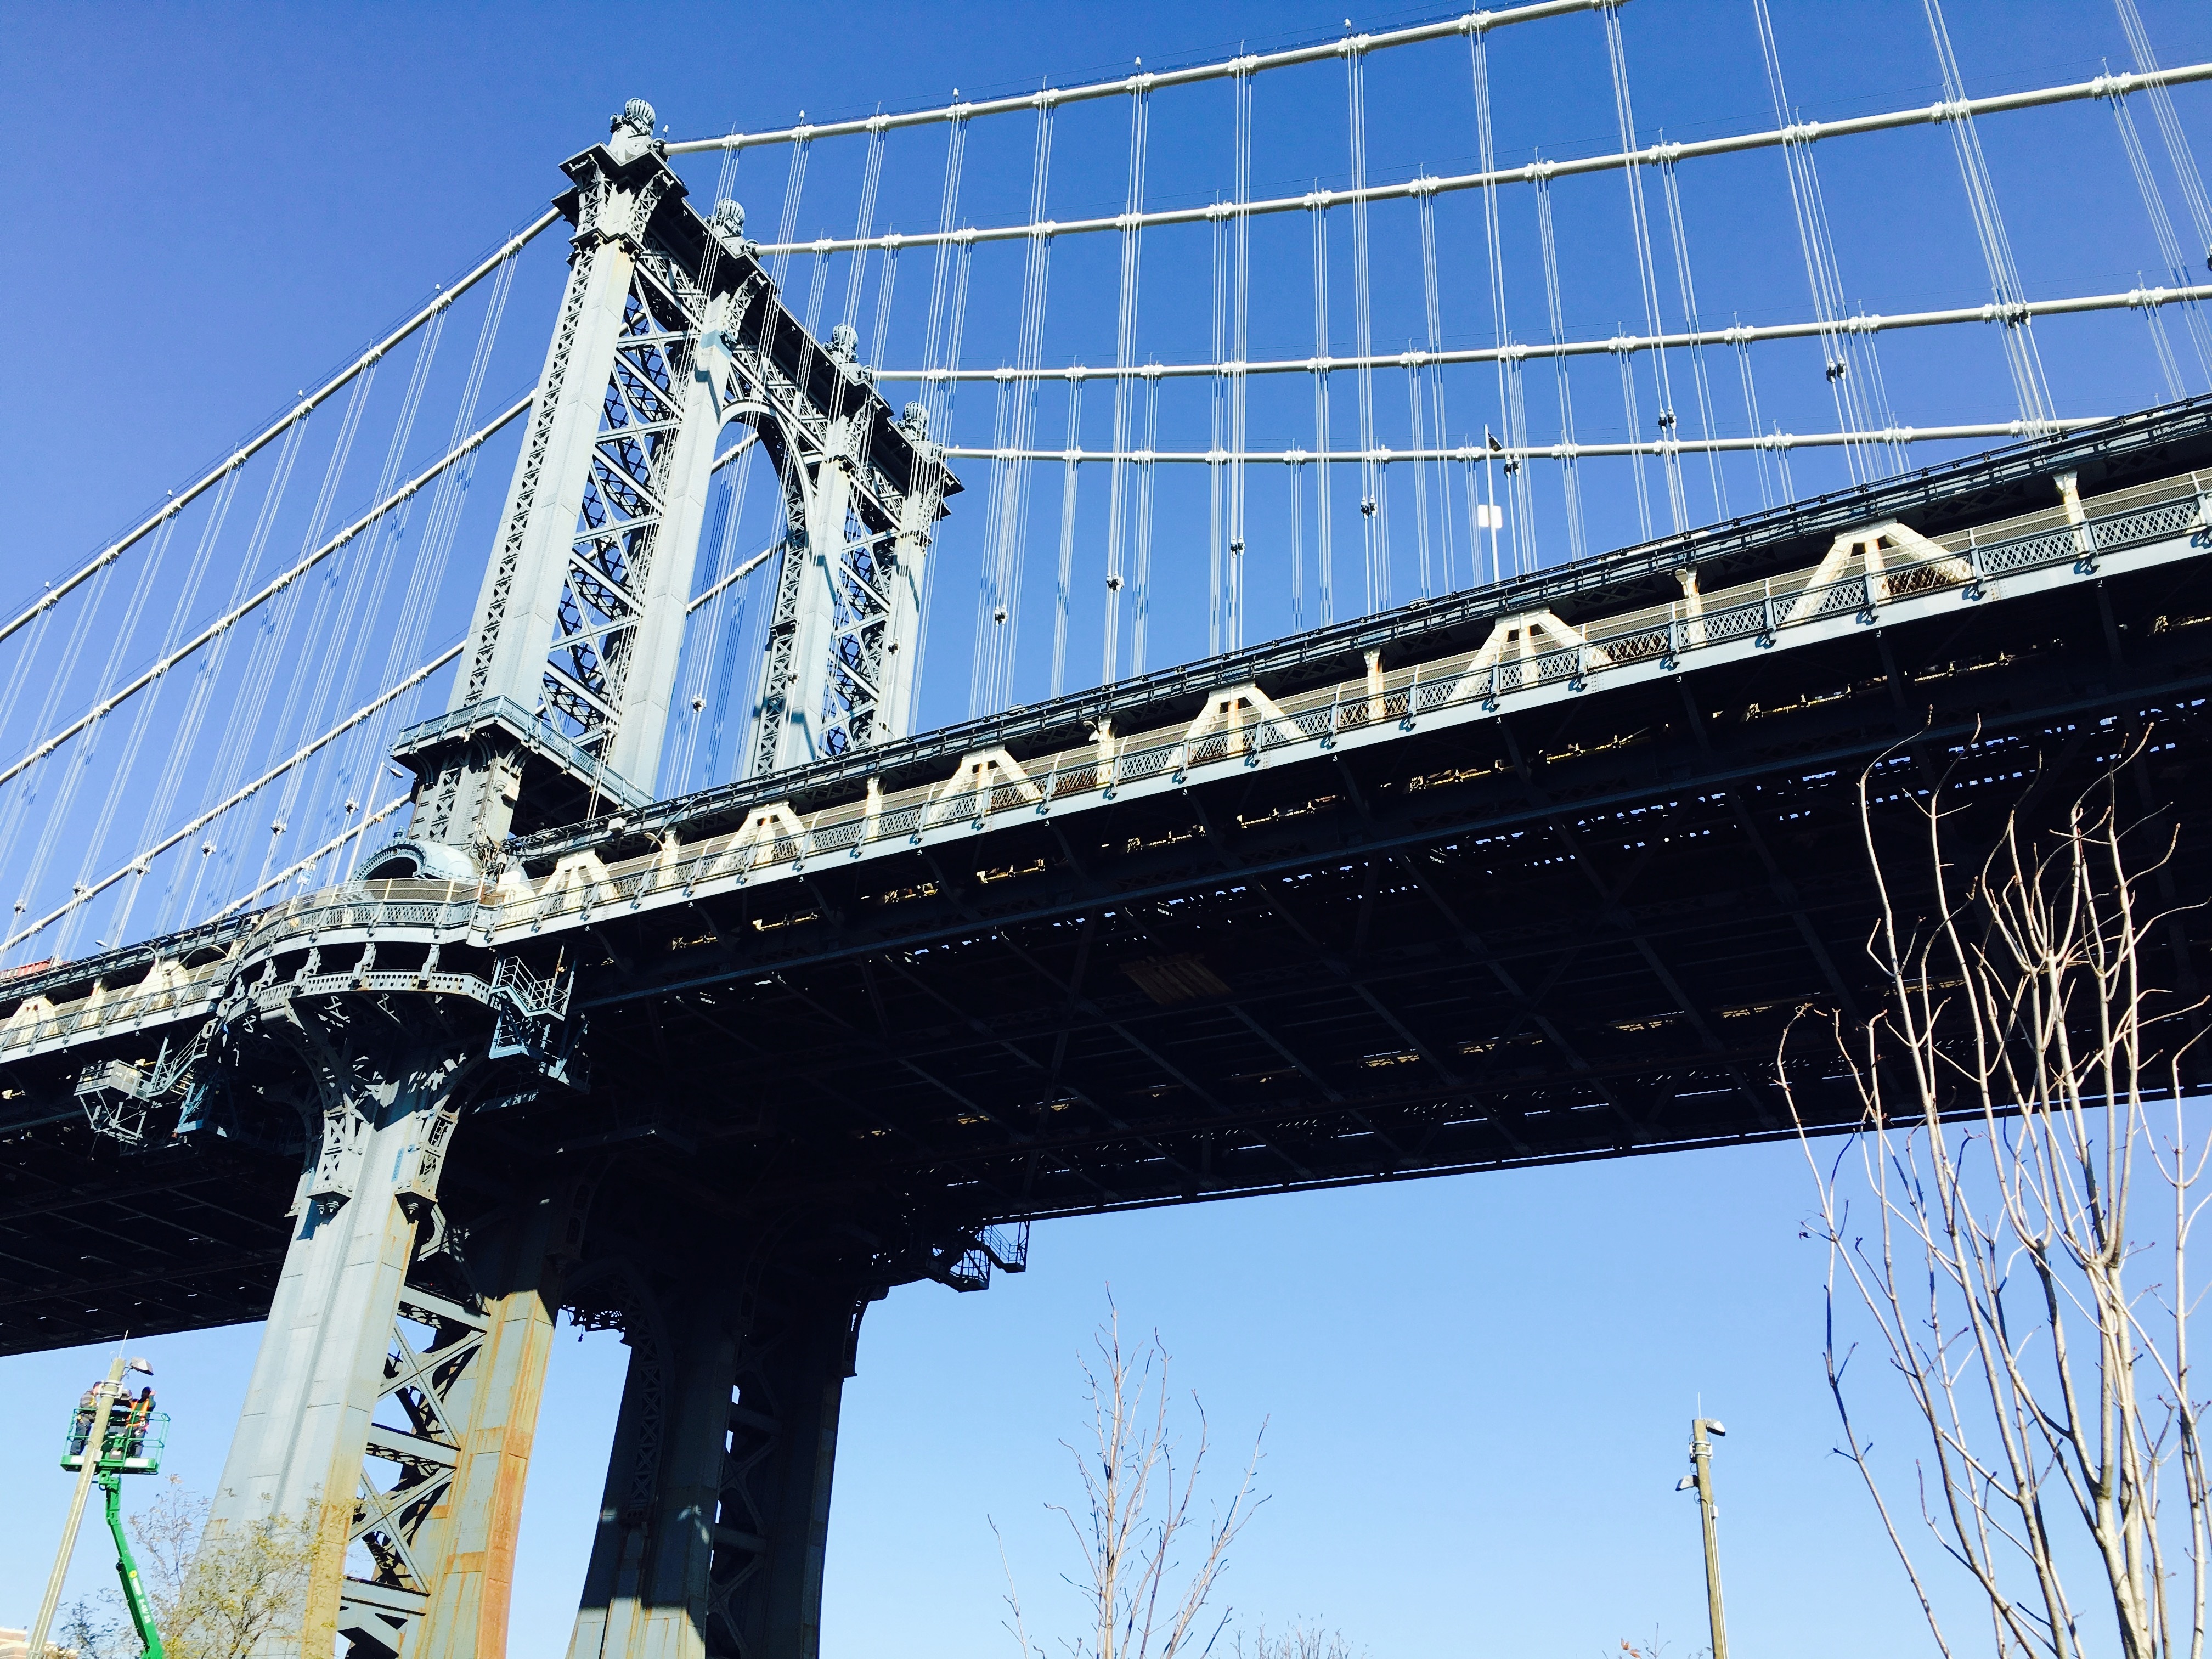
landscape, winter, bridge, vehicle, mast, construction equipment, manhattan bridge